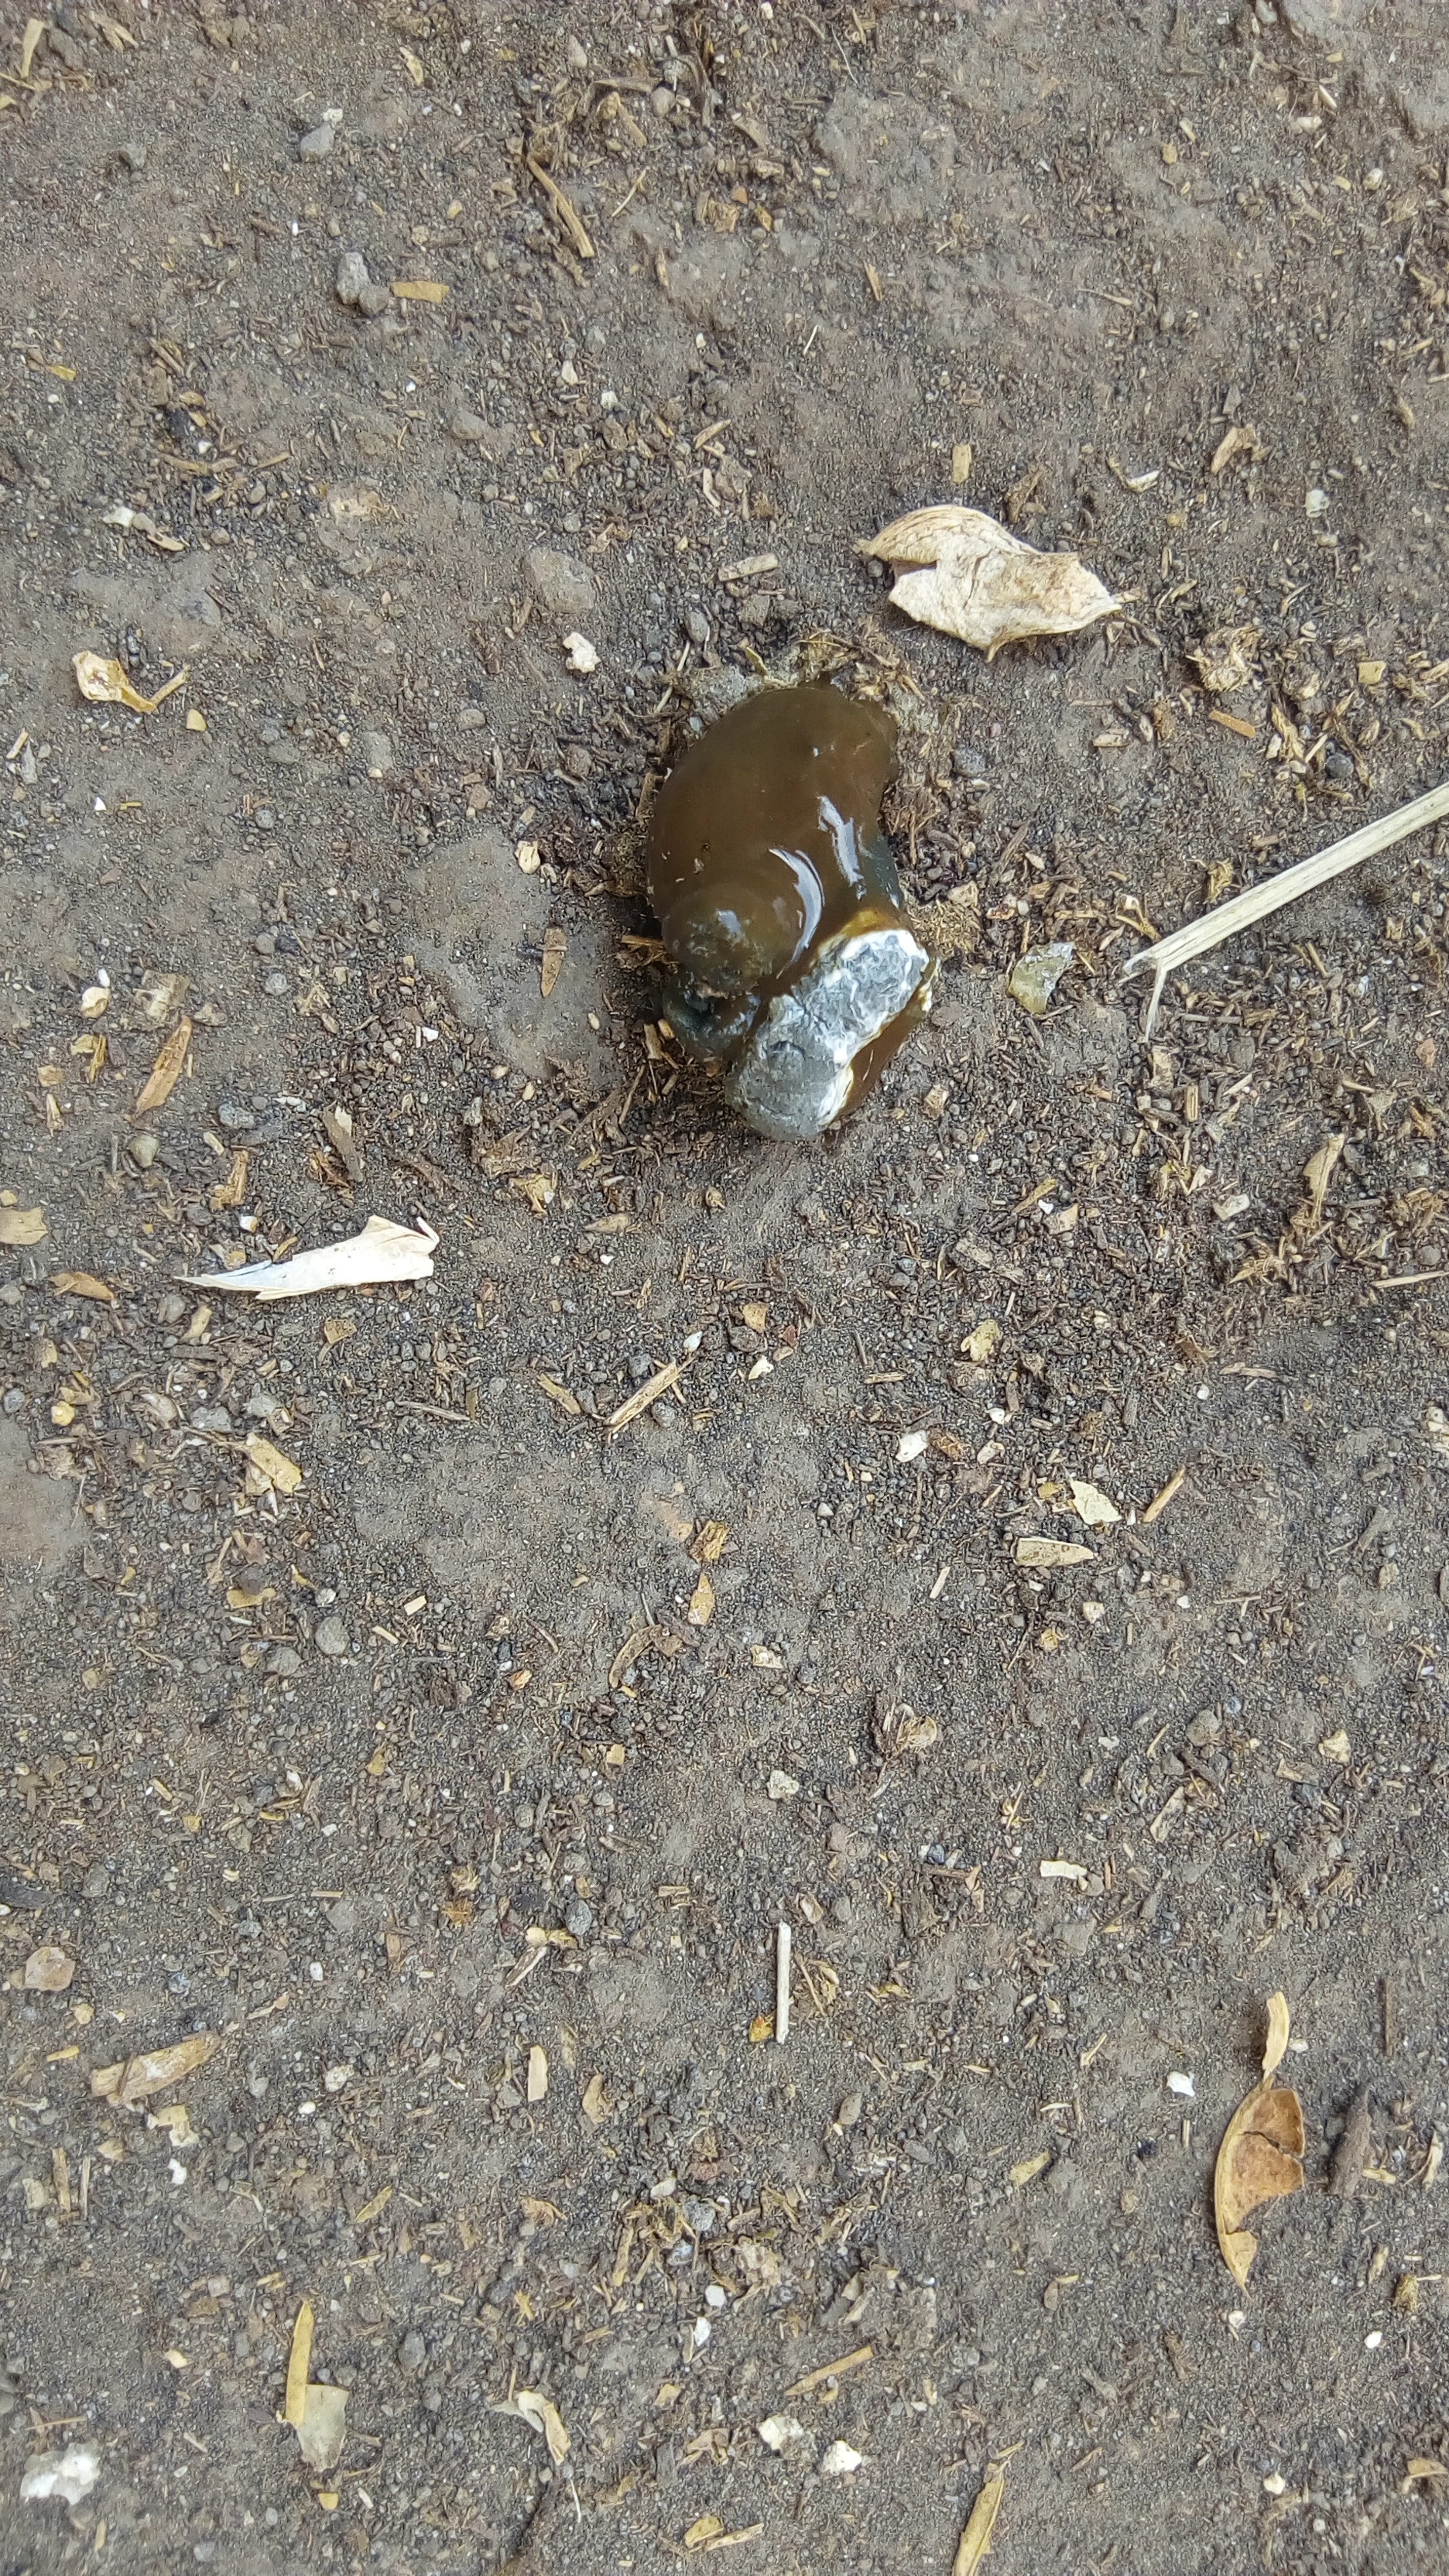
PCR-confirmed diagnosis: Coccidiosis